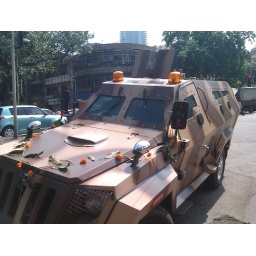
Armour van for Obama/ diwali with signs of diwali puja flower garland on road around home